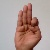
The image shows a hand gesture representing the letter 'F' in Indian Sign Language.